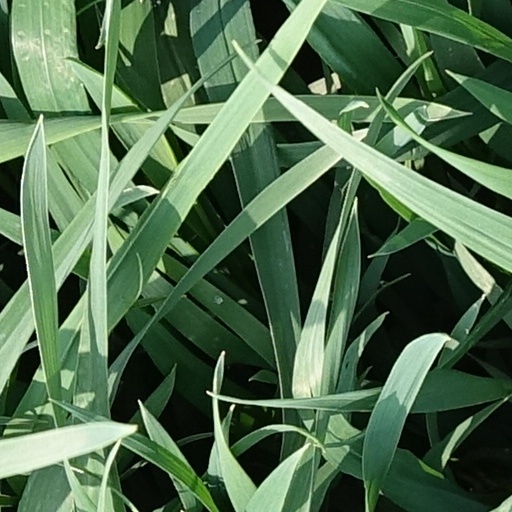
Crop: wheat